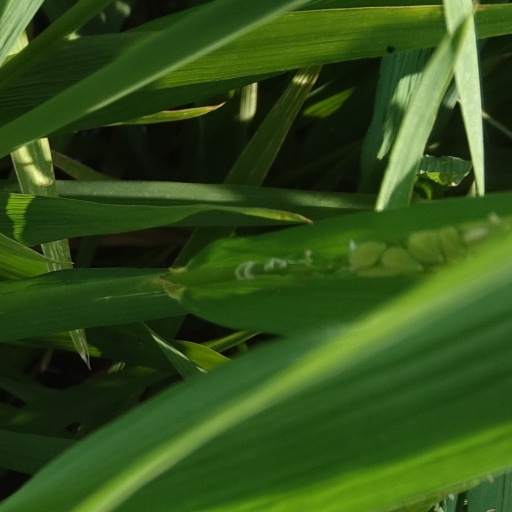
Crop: rice